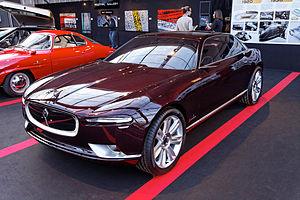
Bertone Jaguar B99